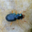
Label: beetle